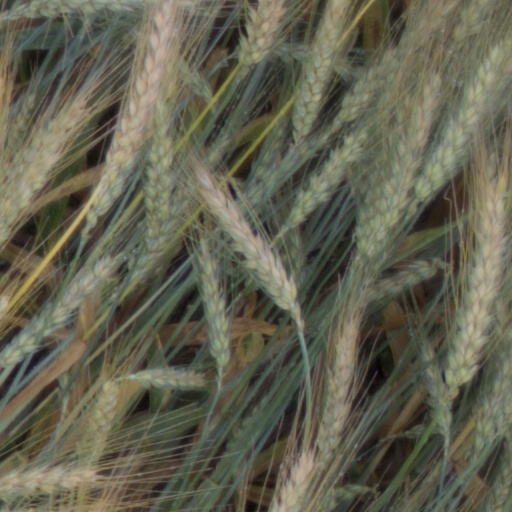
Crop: wheat